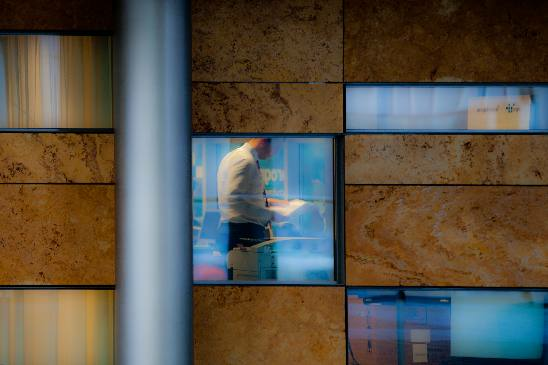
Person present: Yes